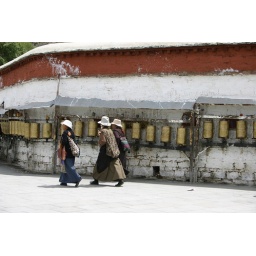
Three Tibetan ladies walking by the wall of prayers.